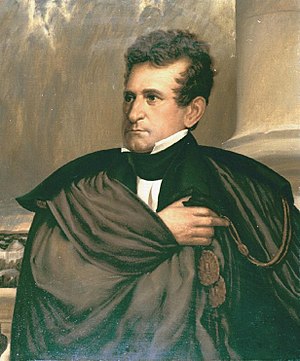
Amerikanske flådeministre / Flådeministre / Kabinetsminister
Samuel Lewis Southard
Amerikanske flådeministre eller United States Secretary of the Navy er den civile leder af det amerikanske flådeministerium. Posten som flådeminister var en post i præsidentens kabinet frem til 1947, hvor flåde, hær og det nyoprettede luftvåben blev samlet under forsvarsministeriet og forsvarsministeren overtog posten i kabinettet. Posten som flådeminister besættes ved at præsidenten nominerer en kandidat, som skal godkendes af et flertal i Senatet.